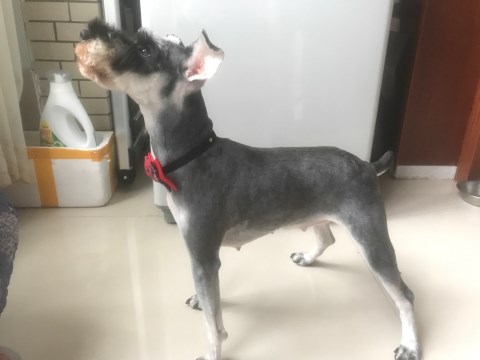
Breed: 2342-n000102-miniature_schnauzer